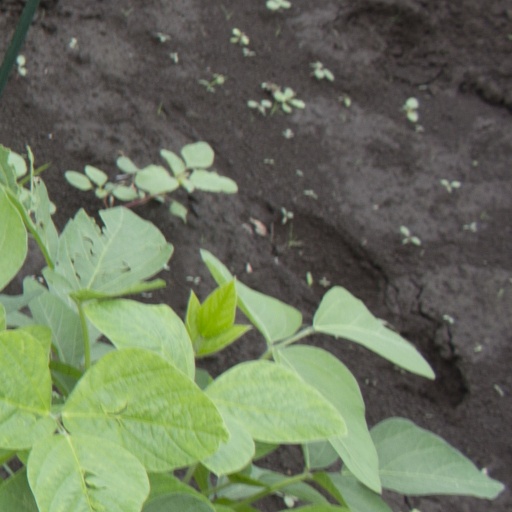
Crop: soybean